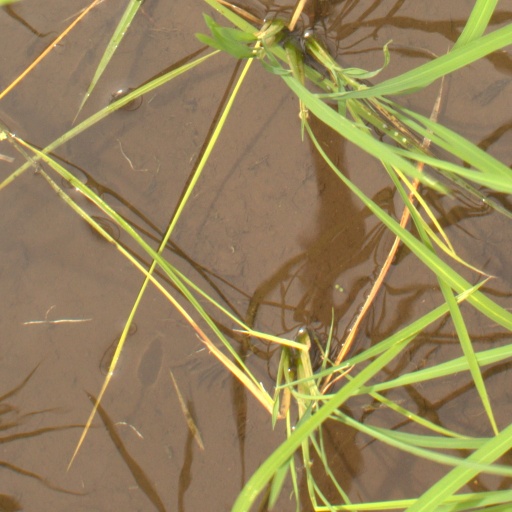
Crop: rice